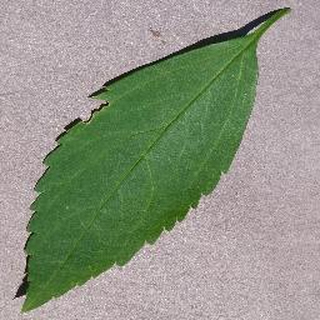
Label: healthy_cherry